Qualified website authentication certificate

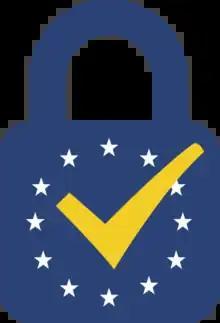
The EU trust mark for qualified trust services.

A qualified website authentication certificate (QWAC certificate) is a qualified digital certificate under the trust services defined in the European Union eIDAS Regulation.